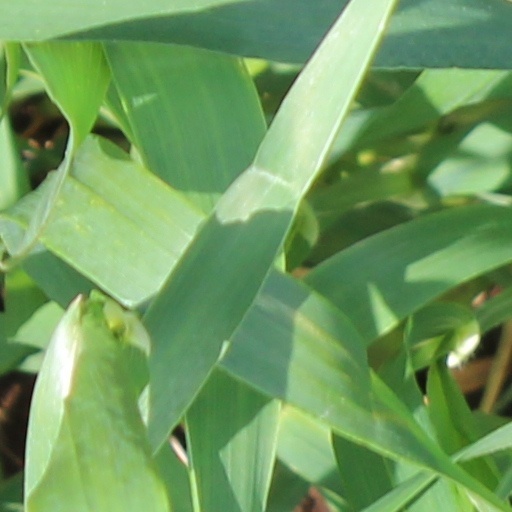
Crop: wheat